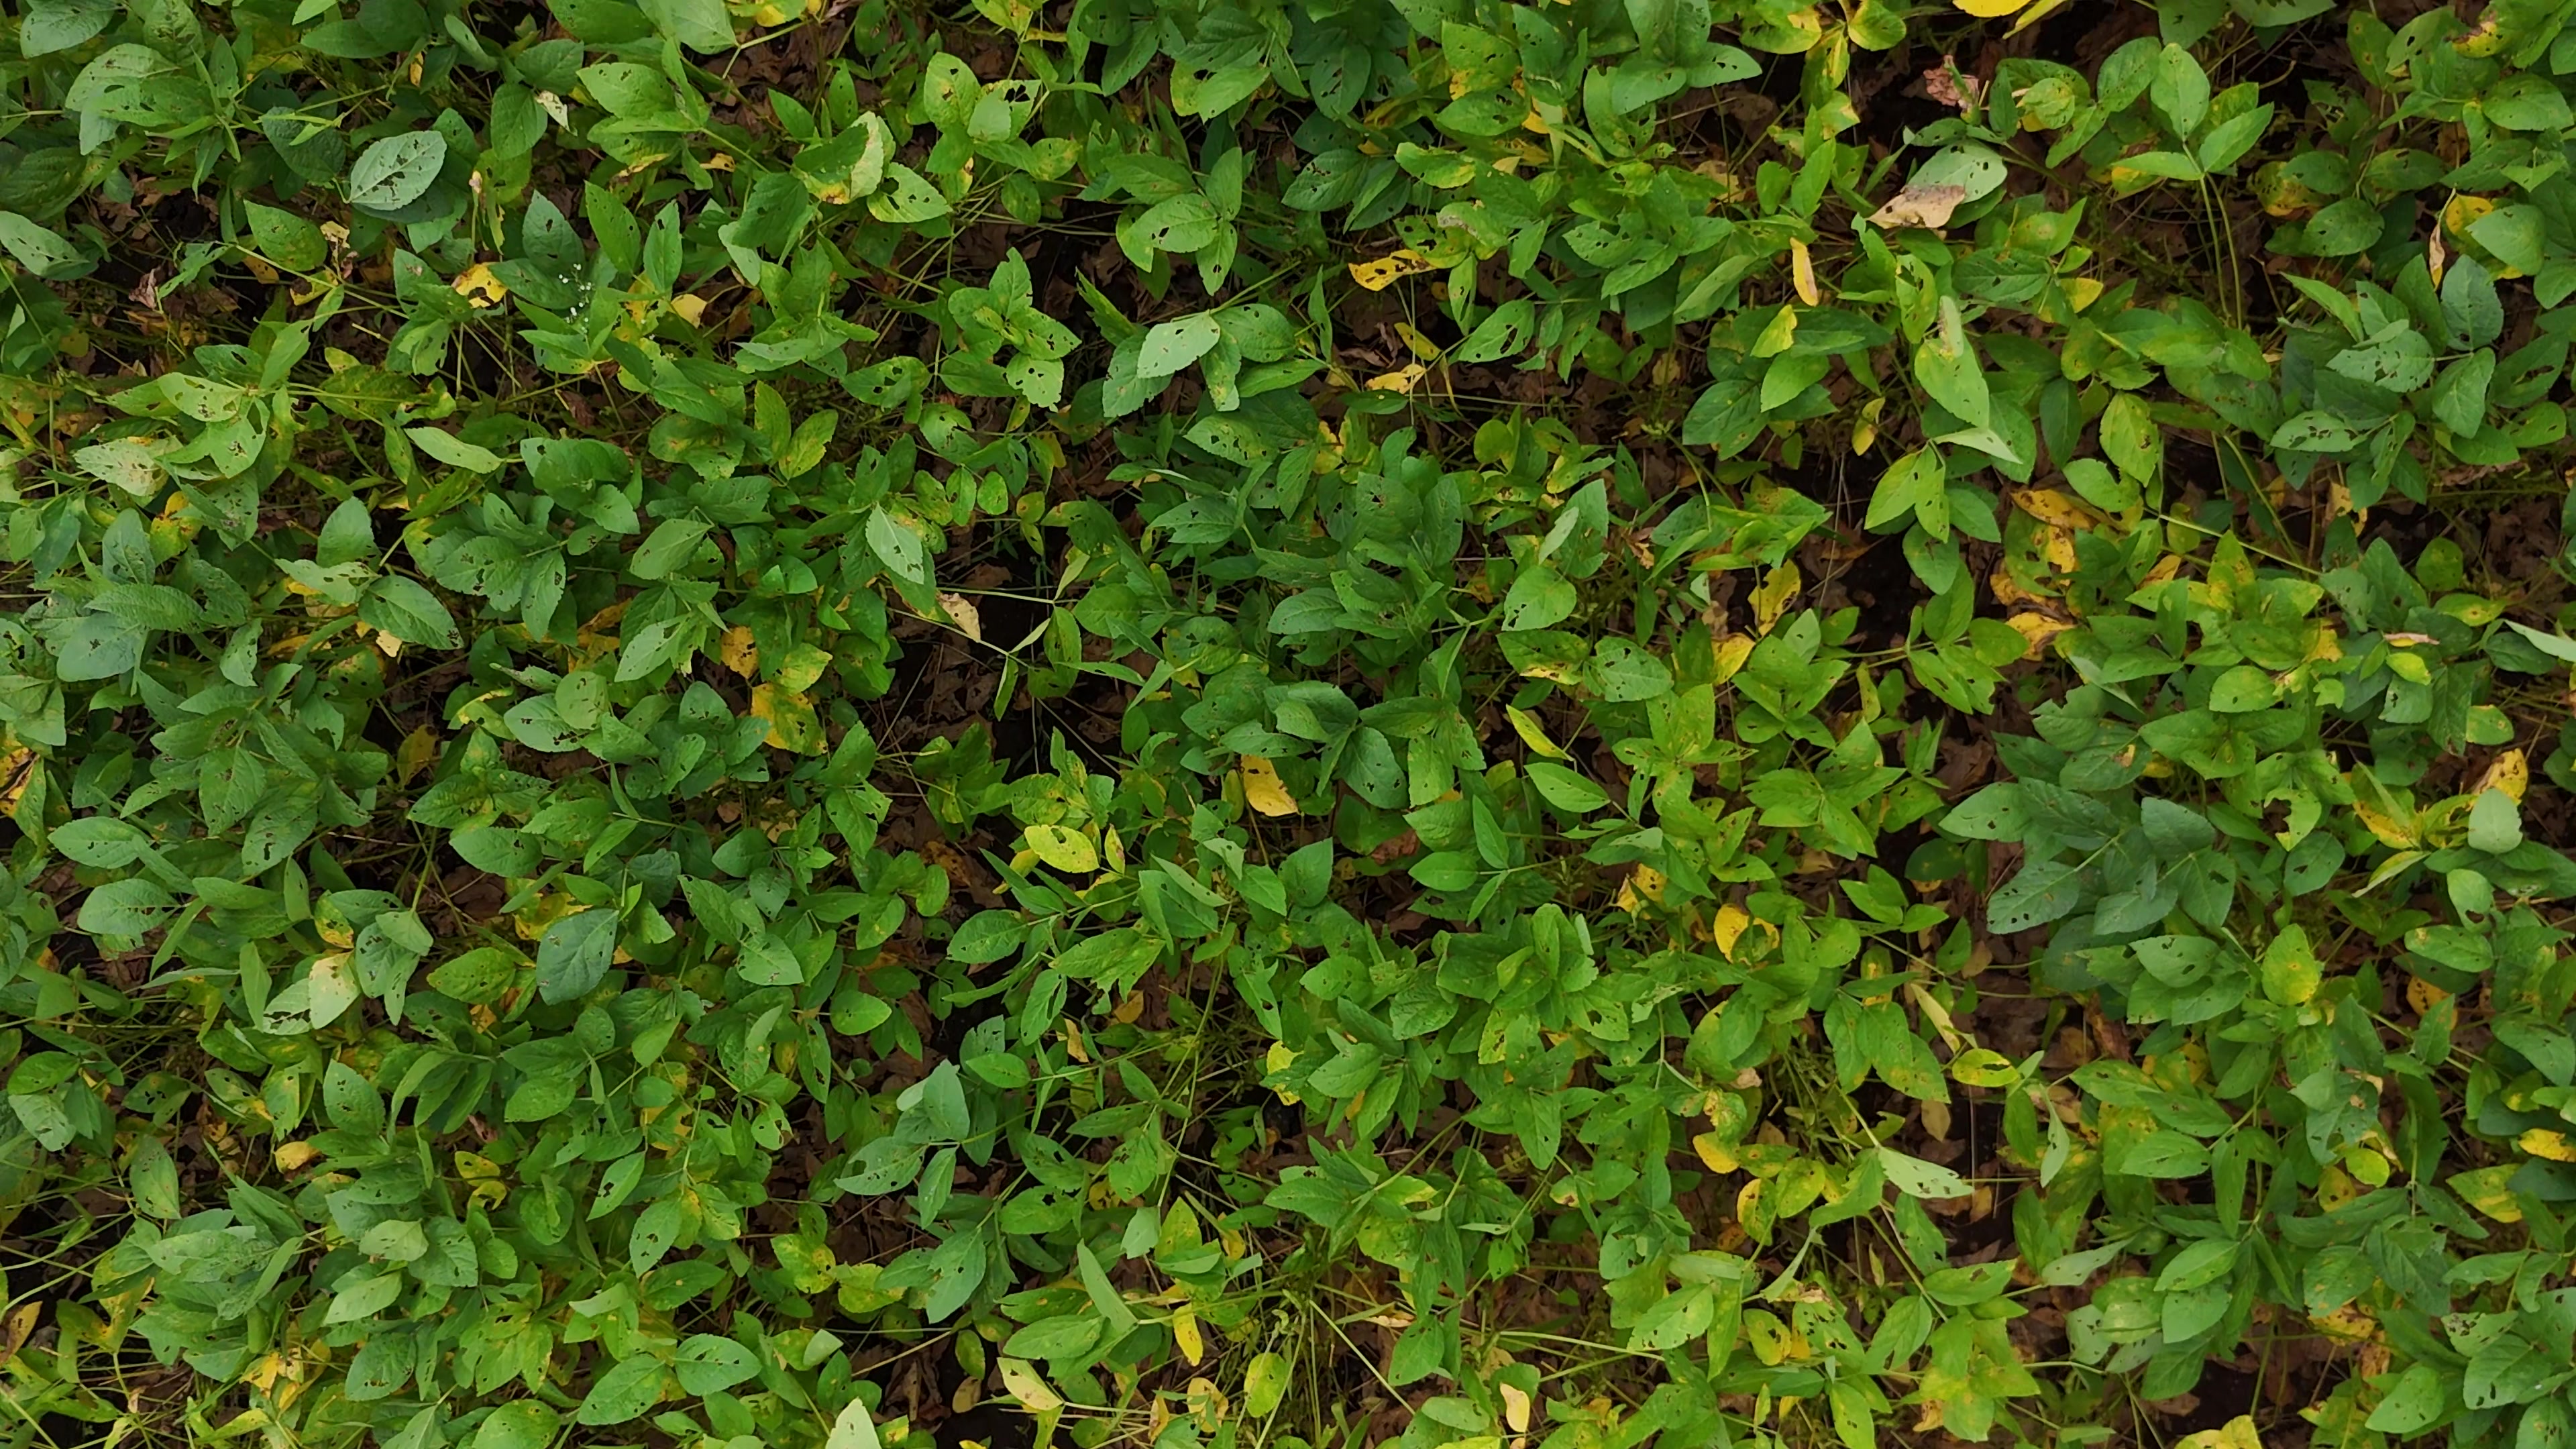
Label: Rust